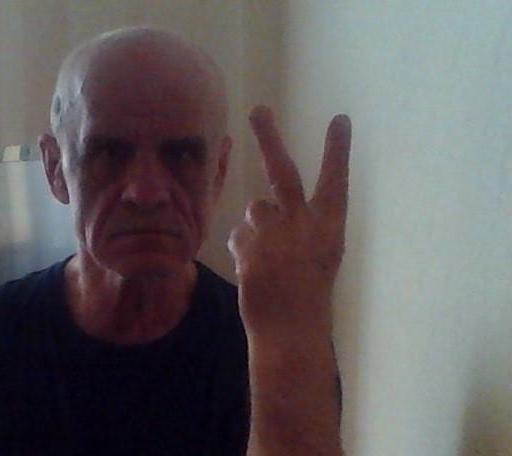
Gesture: peace_inverted